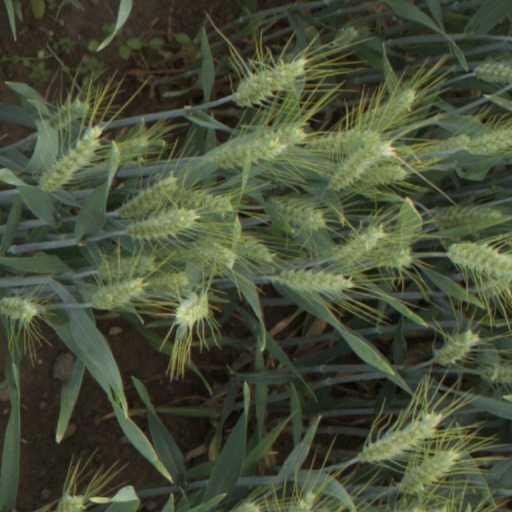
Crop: wheat